Frank Edward Lowe

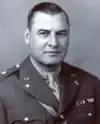
Brigadier General Frank Edward Lowe

Frank E. Lowe was born in Springfield, Massachusetts, on September 20, 1885 to George Lowe and Mary Jackson. He graduated from Worcester South High School in 1904. He graduated from the Worcester Polytechnic Institute in Worcester, Massachusetts in 1908 with a bachelor of science degree in mechanical engineering. He played football and baseball for the college. In 1911 Lowe married Rachel Lowell, a botanist and plant collector with a special interest in ferns. From 1908 to 1917, he worked as a self-employed mining engineer consultant, ran a construction company, and was a consultant in the oil fields of southwestern United States and central Mexico.